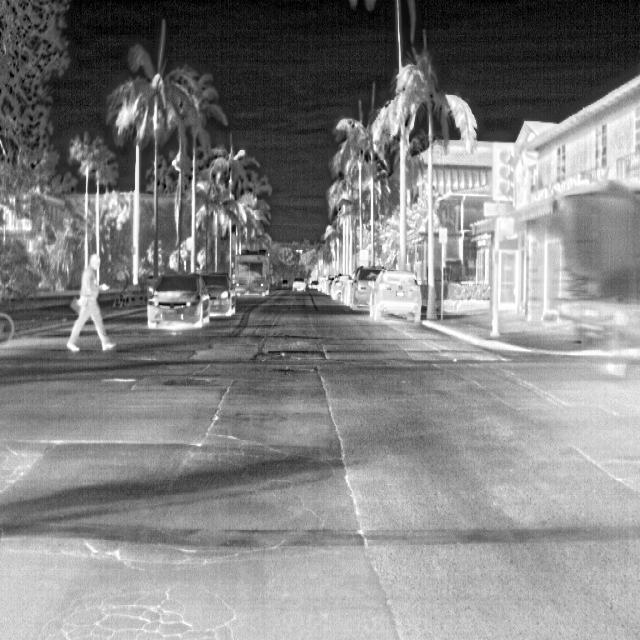
Detected objects:
label: person